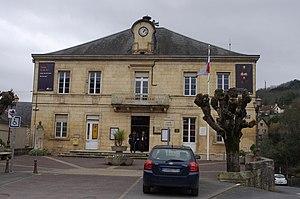
Montignac, Dordogne, France. L'hôtel de ville.